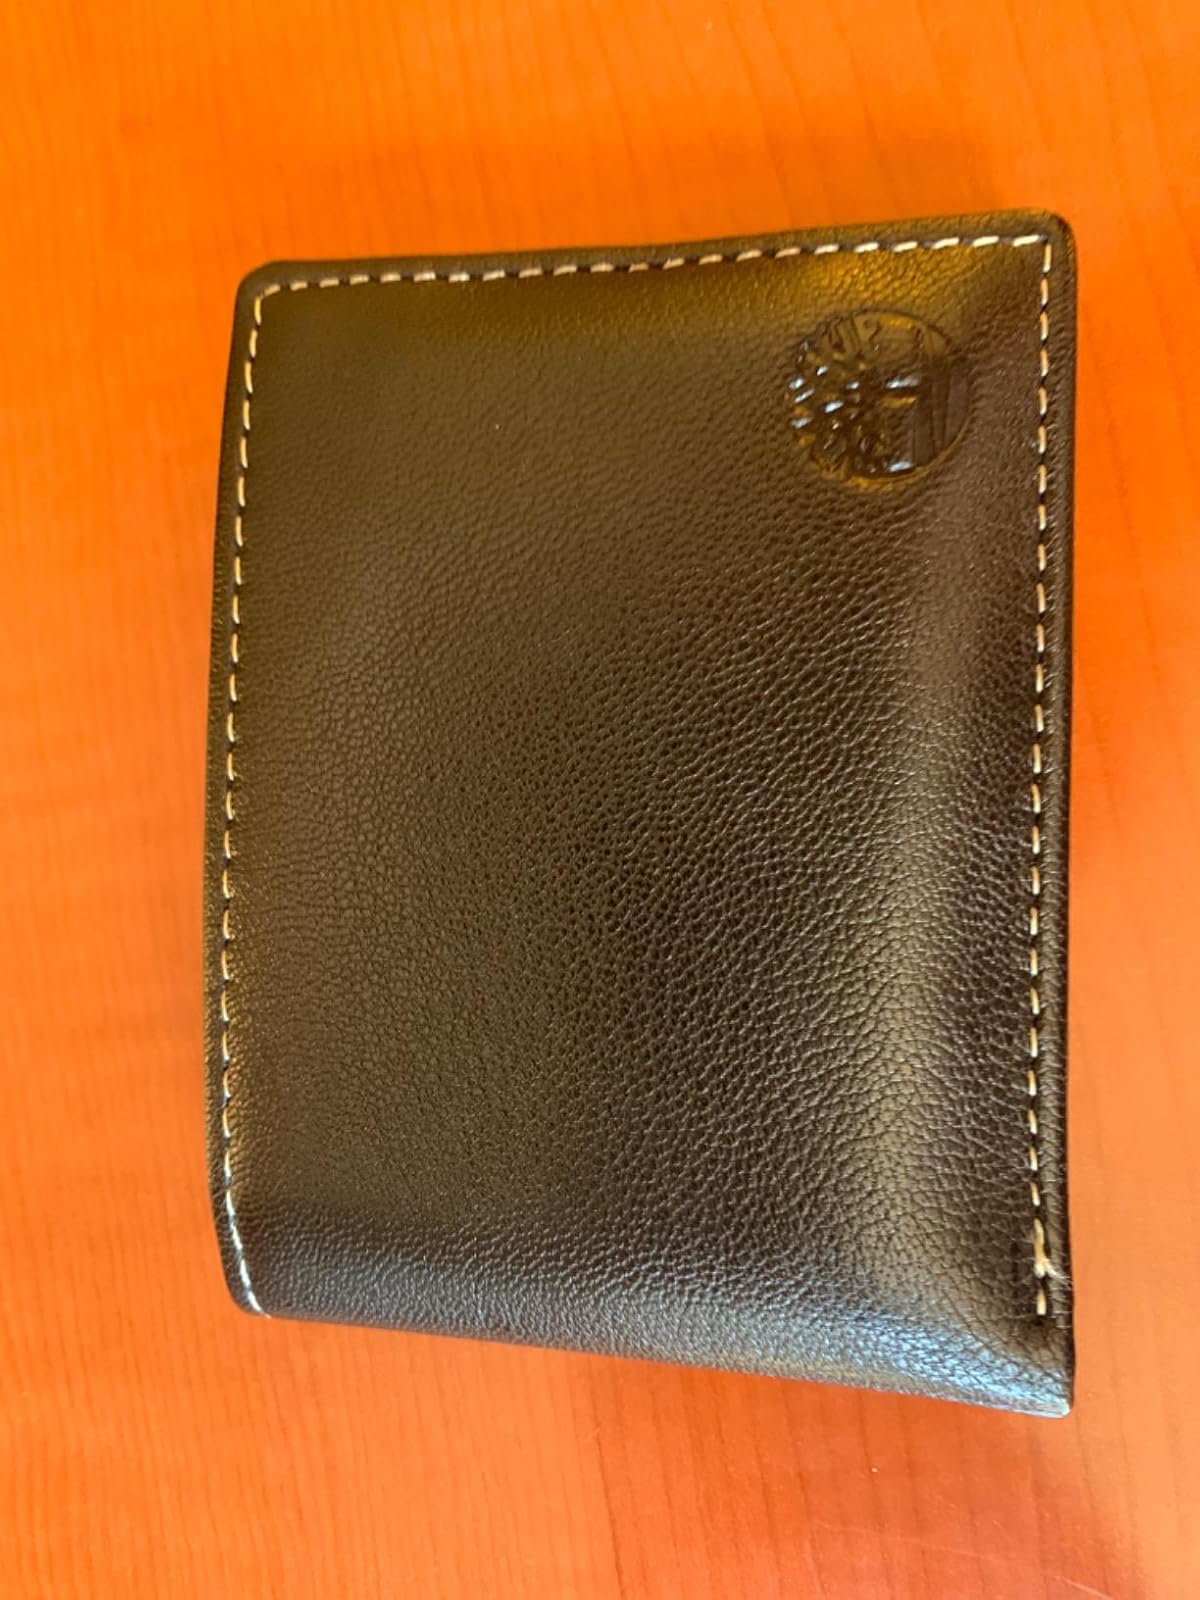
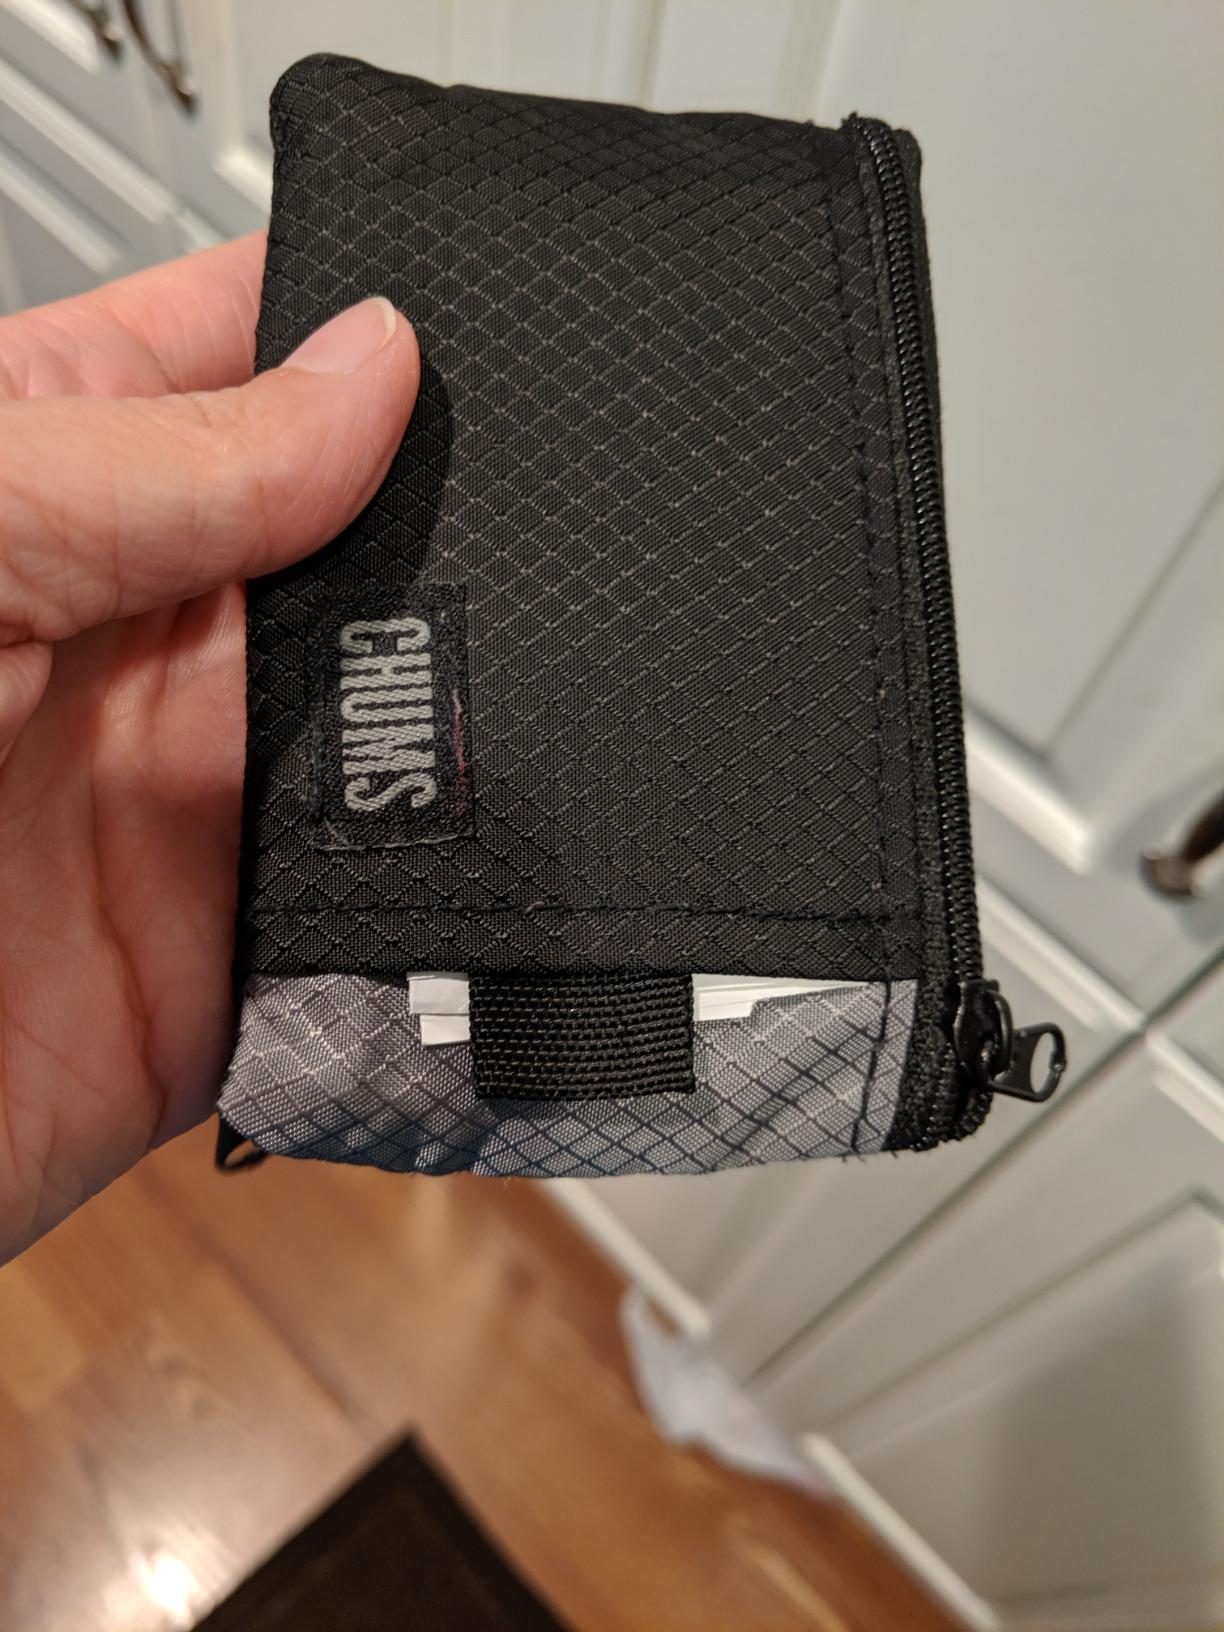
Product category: accessories_wallet
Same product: no